Taxis of London

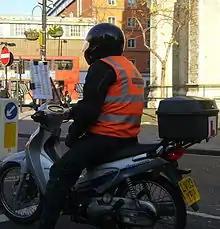
"Knowledge boy" on a Honda Innova ANF125.

During training, would-be cabbies, known as "Knowledge boys" or "Knowledge girls", usually follow these routes around London on a motor scooter, and can be identified by the clipboard fixed to the handlebars and showing details of the streets to be learned that day.